62nd Primetime Emmy Awards

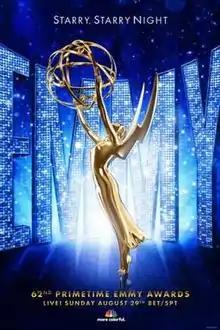
Promotional poster

The 62nd Primetime Emmy Awards, presented by the Academy of Television Arts & Sciences, were held on Sunday, August 29, 2010, at the Nokia Theatre in Downtown Los Angeles, California beginning at 5:00 p.m. PDT (00:00 UTC; August 30). Comedian and then-"Late Night" host Jimmy Fallon hosted the ceremony for the first time.